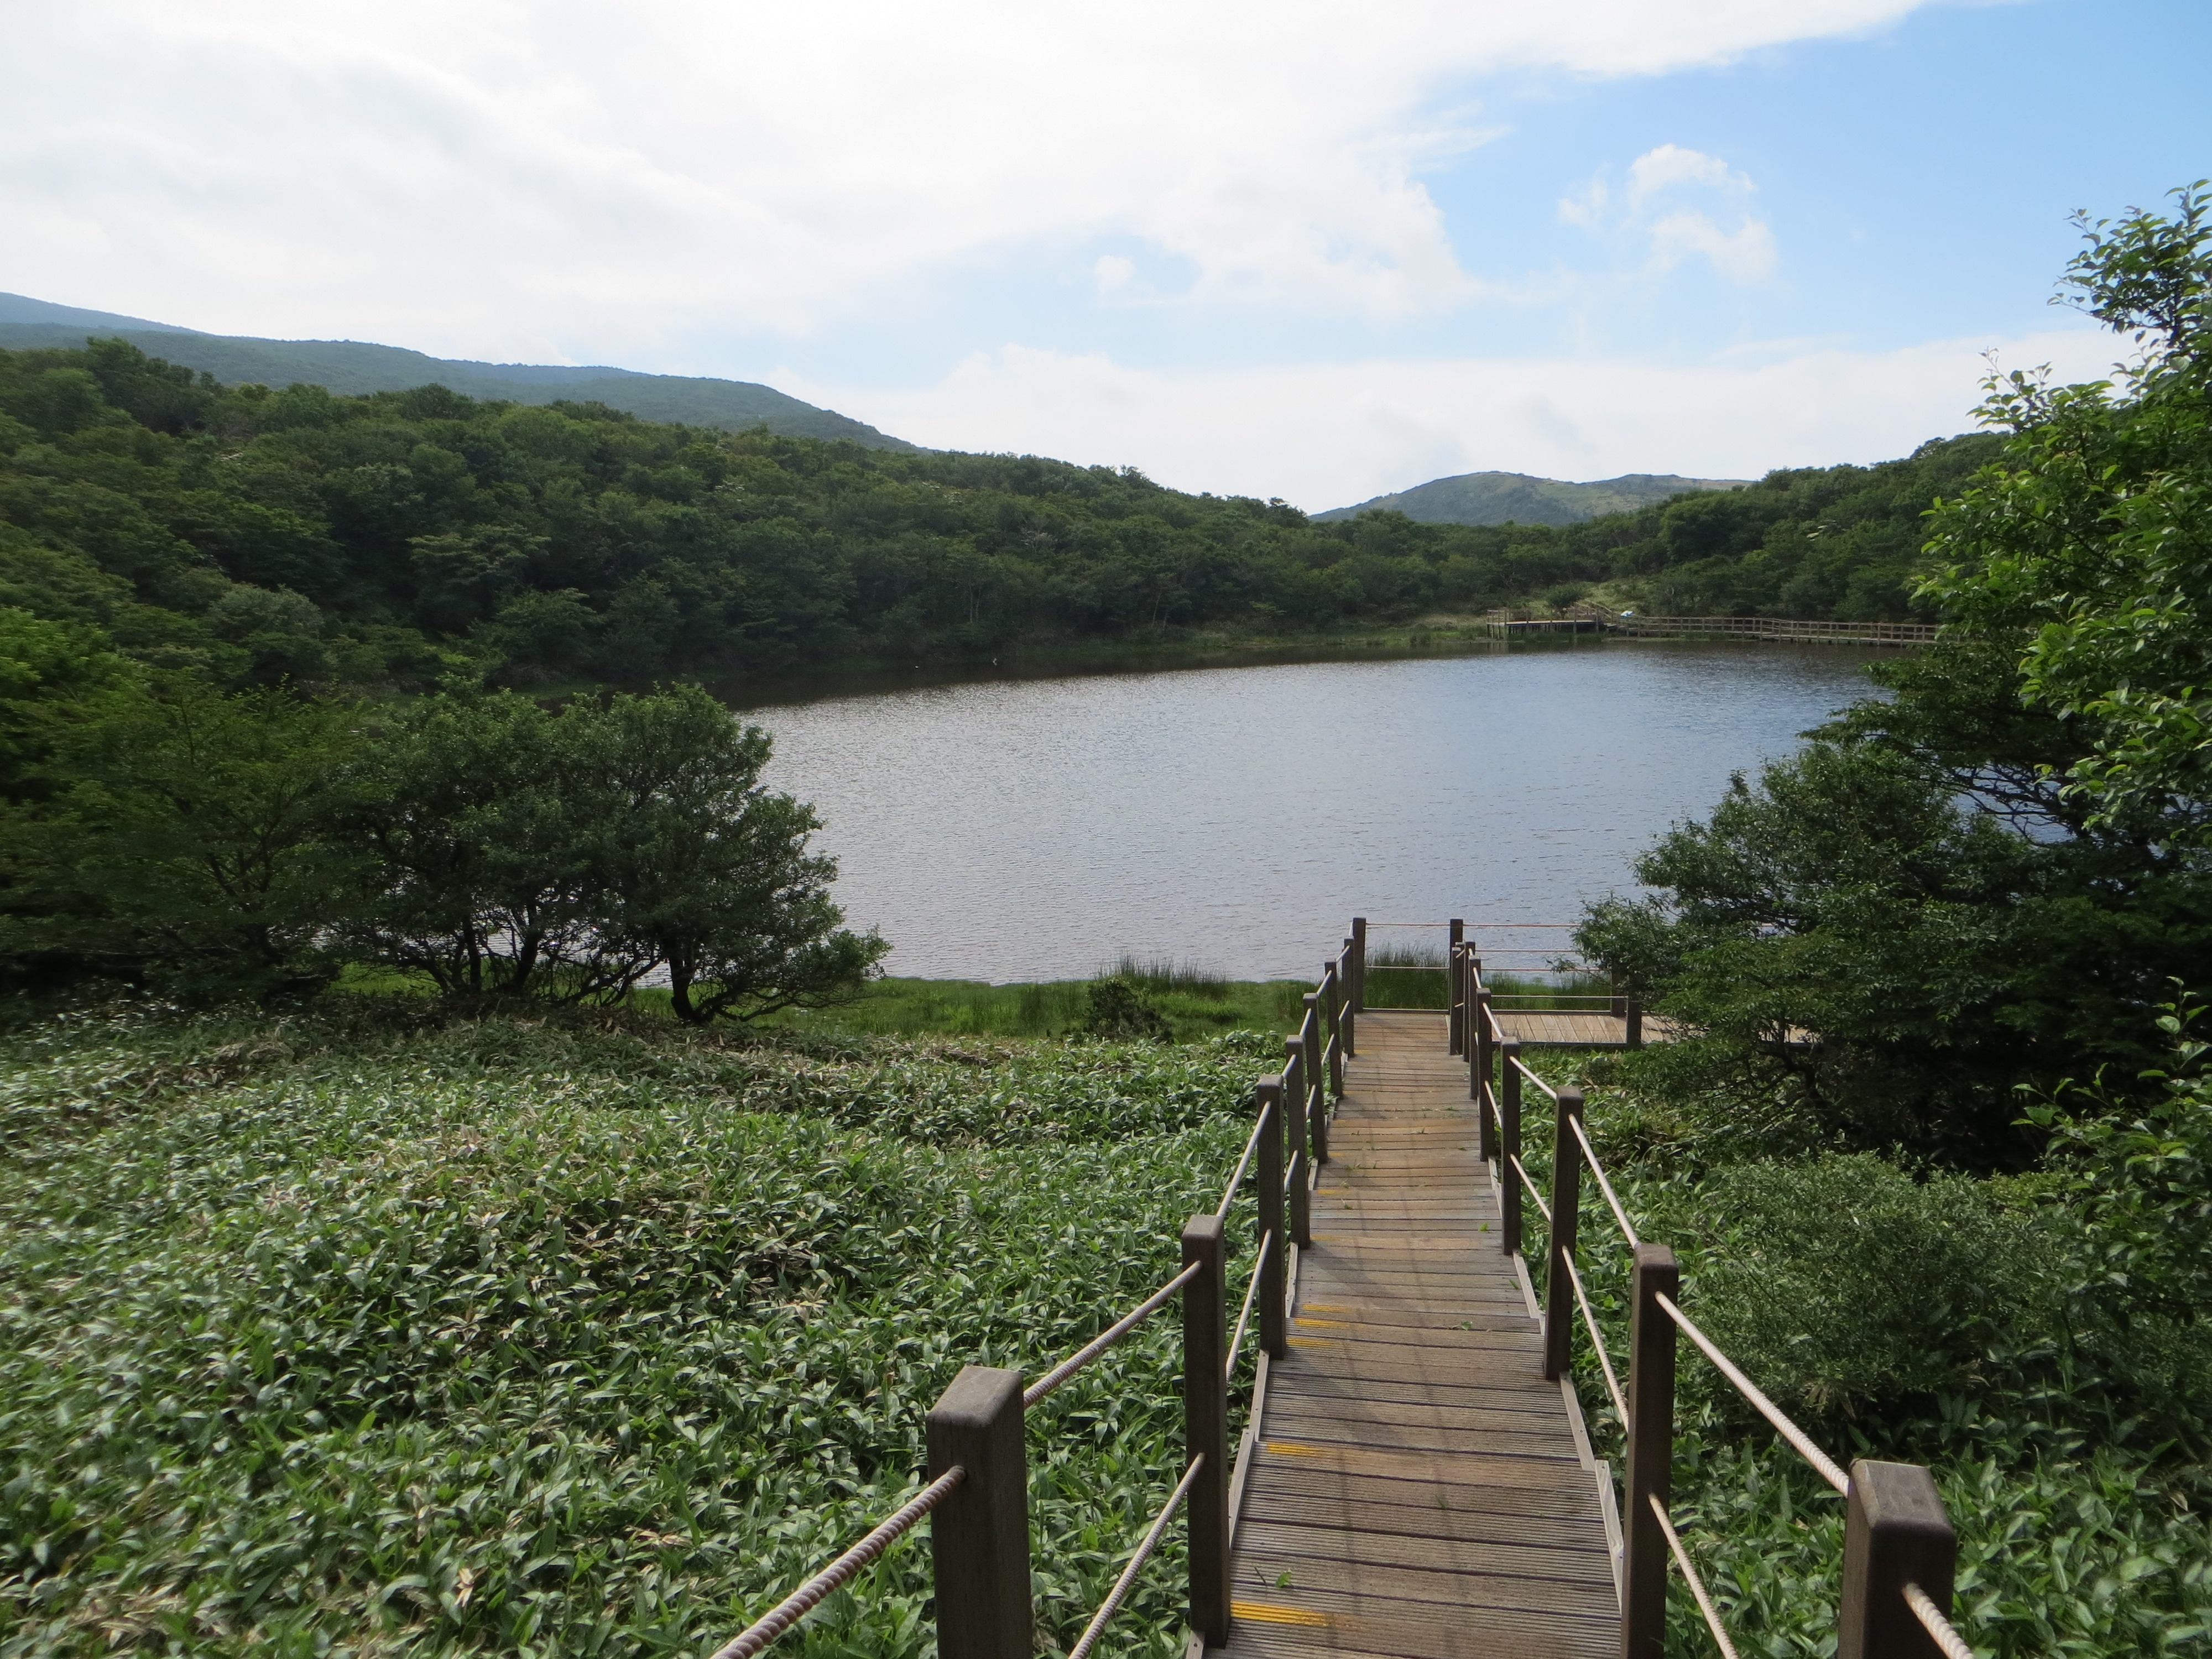
lake, river, web, reservoir, highland, waterway, korea, wetland, loch, jeju island